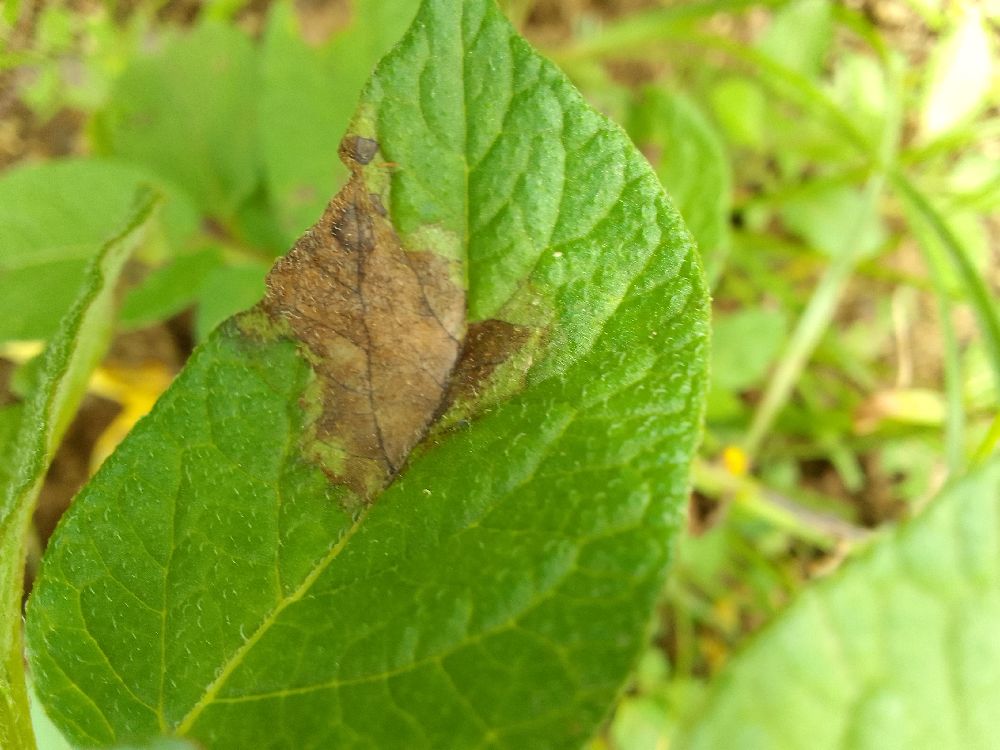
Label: Late blight